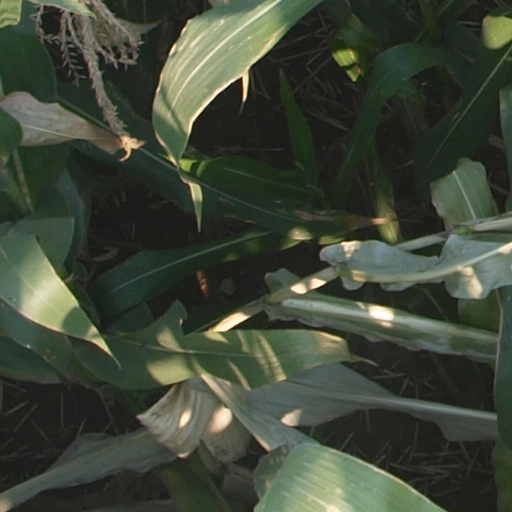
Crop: maize; corn